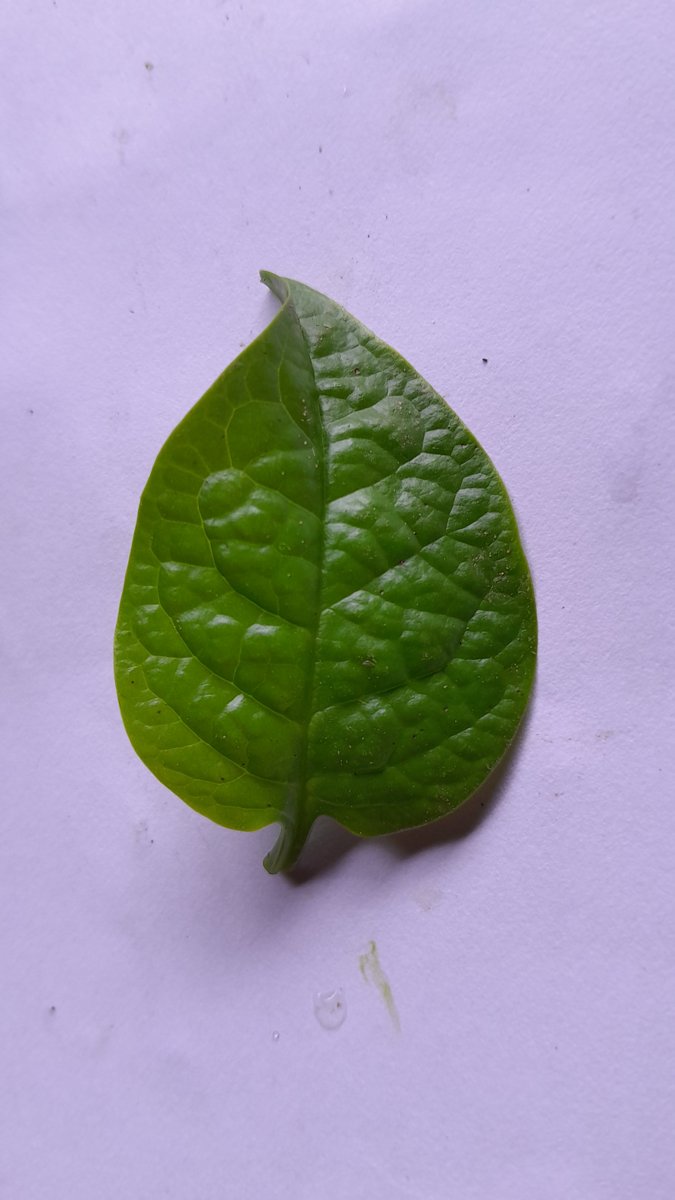
Label: Healthy-Leaf